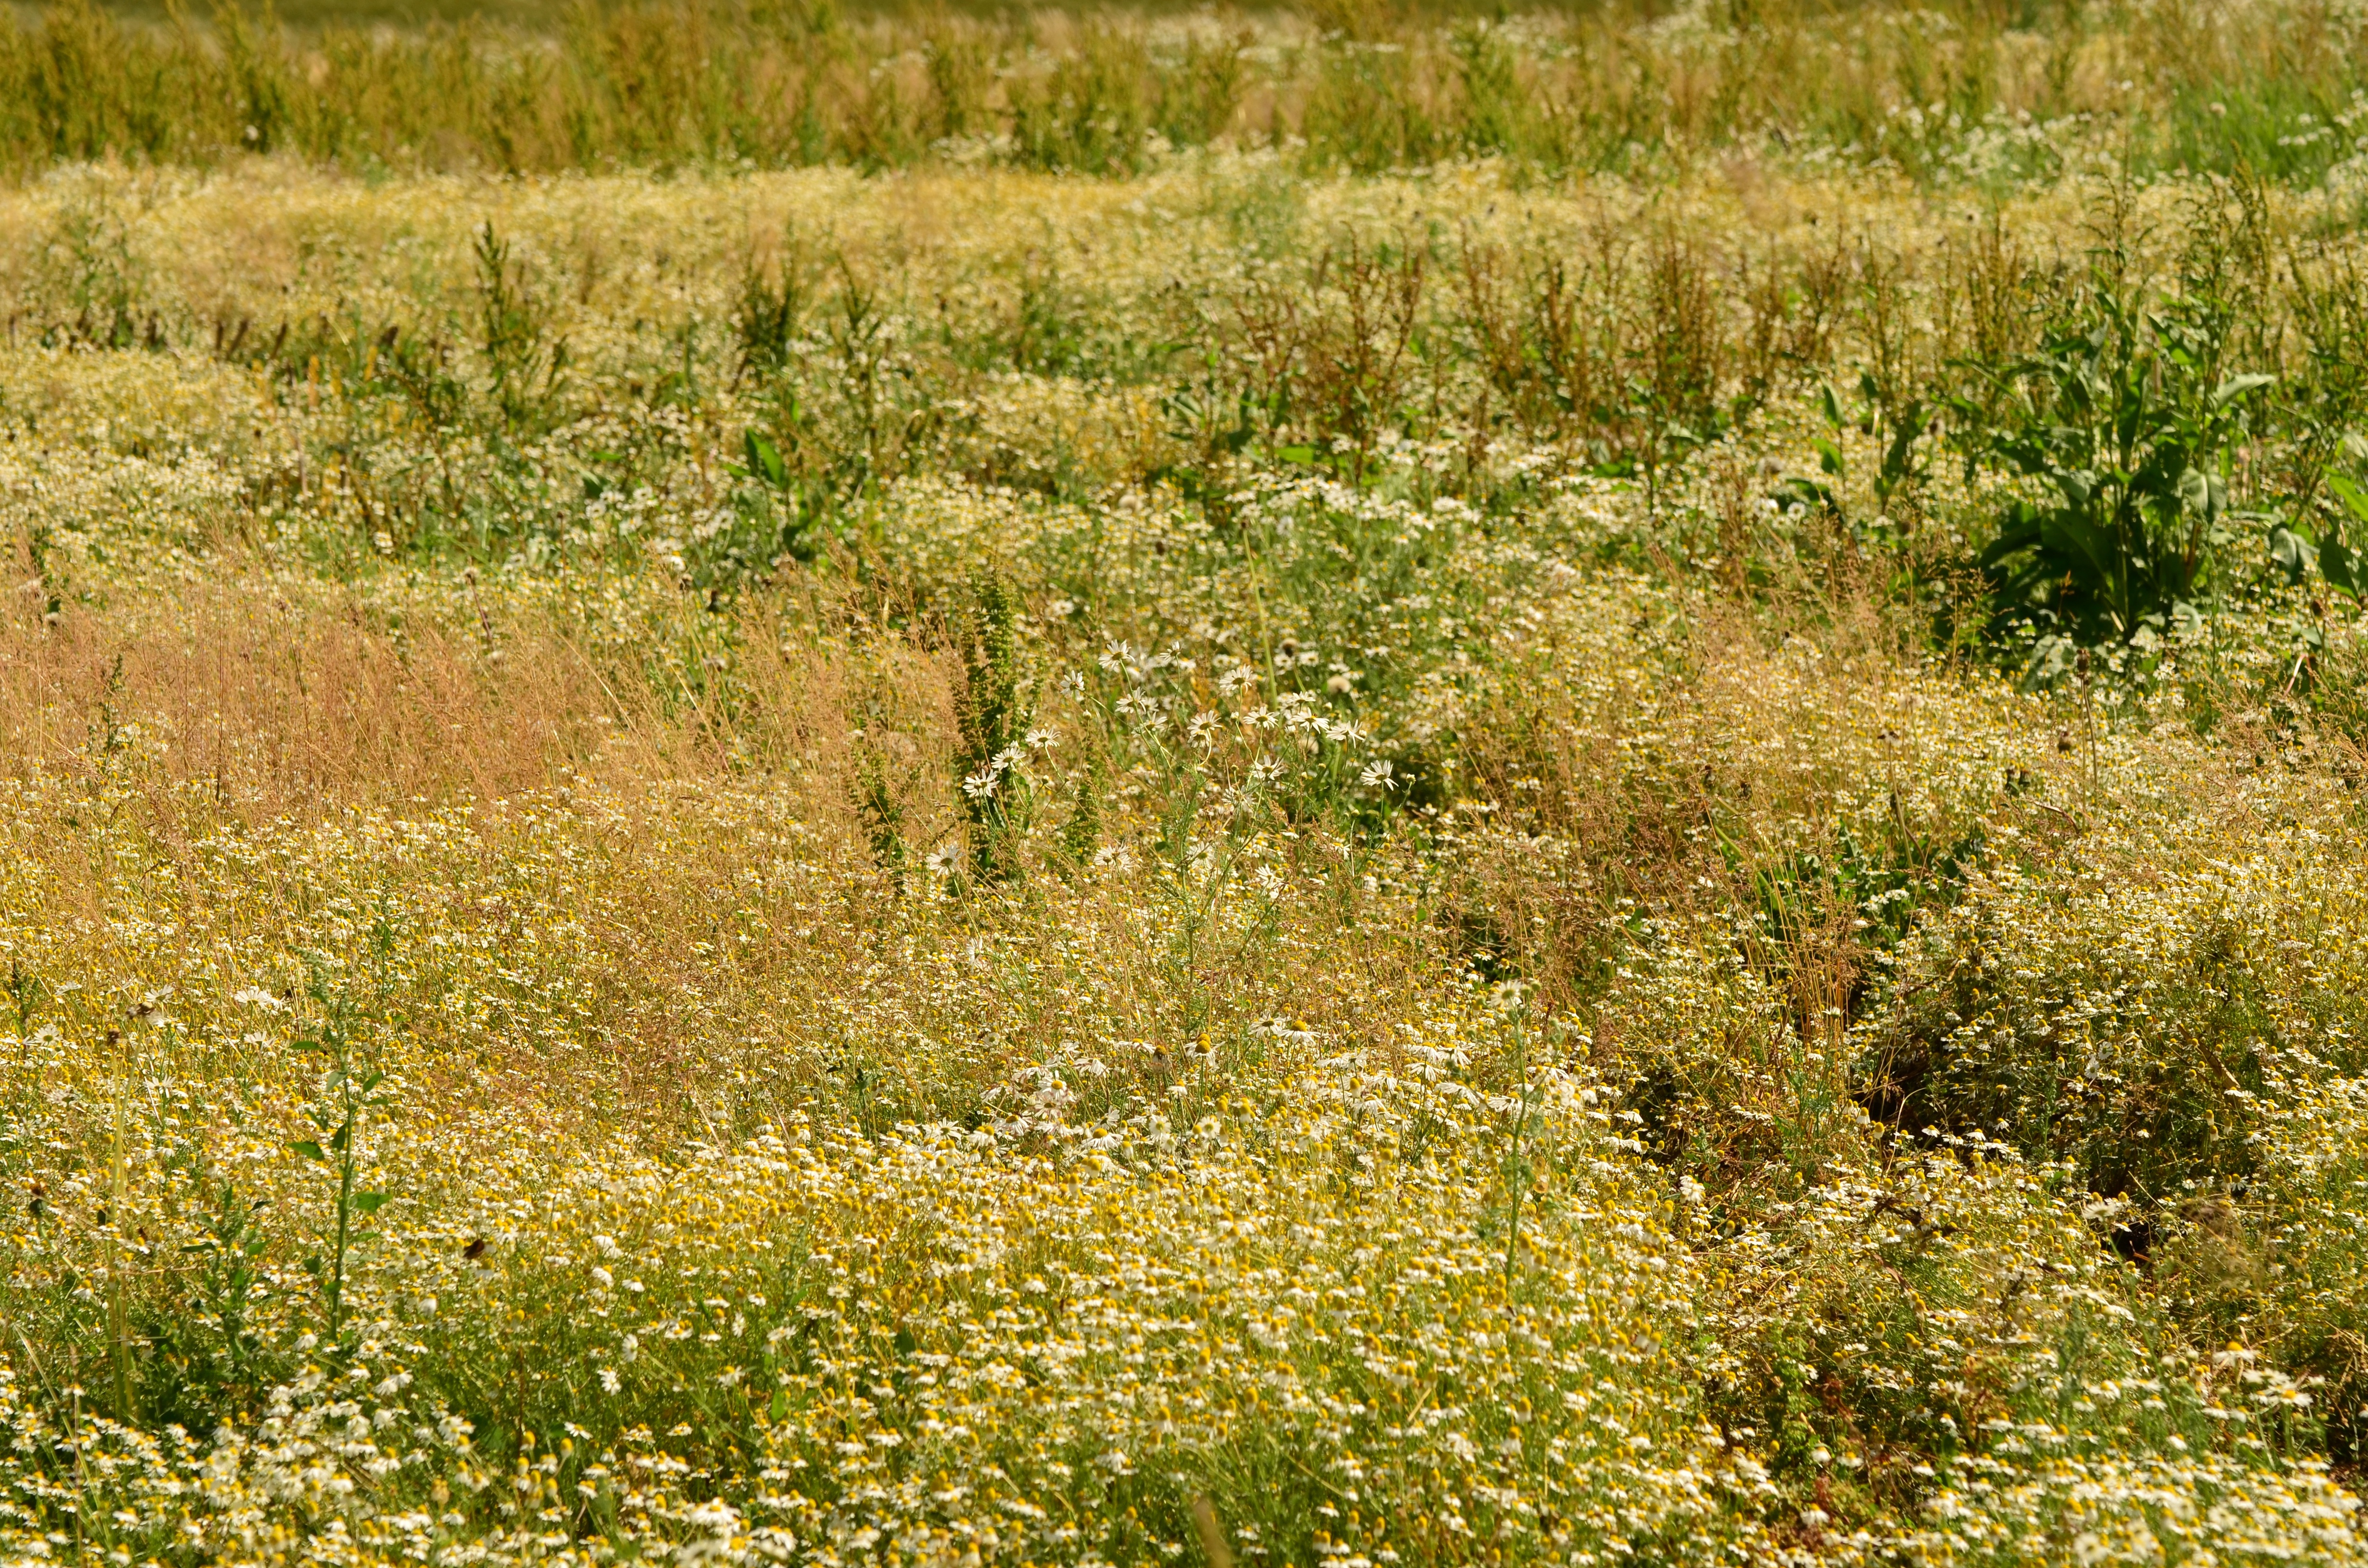
nature, grass, blossom, plant, field, lawn, meadow, prairie, flower, bloom, wildlife, wild, pasture, agriculture, flora, ecology, wildflower, grassland, vegetation, shrub, wetland, bog, woodland, habitat, ecosystem, chamomile, steppe, flowering plant, herbal medicine, natural environment, grass family, land plant, shrubland, broke lying